Peckham Arch

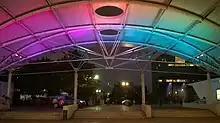
Peckham Arch by night

In November 2016 it was announced that the Arch would be demolished to make way for new blocks of flats. A 2015 plan for the site included a total of 100 flats across nine sites surrounding the square, were the arch to be removed. Removal of the arch will allow for the construction of two new four- and six-storey buildings, containing 19 flats, six of which will be social housing; two of these will be within existing buildings at 91–93 Peckham High Street. Community campaigners have criticised Southwark London Borough Council's scheme for occupying and selling off rare covered public space for private development. The scheme has been further criticised for failing to demonstrate public support for removal of the arch. Mature trees and a green link connecting Rye Lane to Burgess Park would also be lost if the arch were to be demolished. A local architect, Benedict O'Looney, said it would be a "great tragedy" if the arch were removed, branding the council's proposal as "insane" and describing it as "an iconic symbol of Peckham".